Sky position (RA, Dec in degrees): 171.776, 1.372
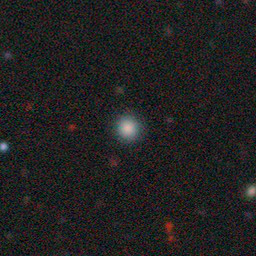
Galaxy morphology: Round Smooth Galaxies